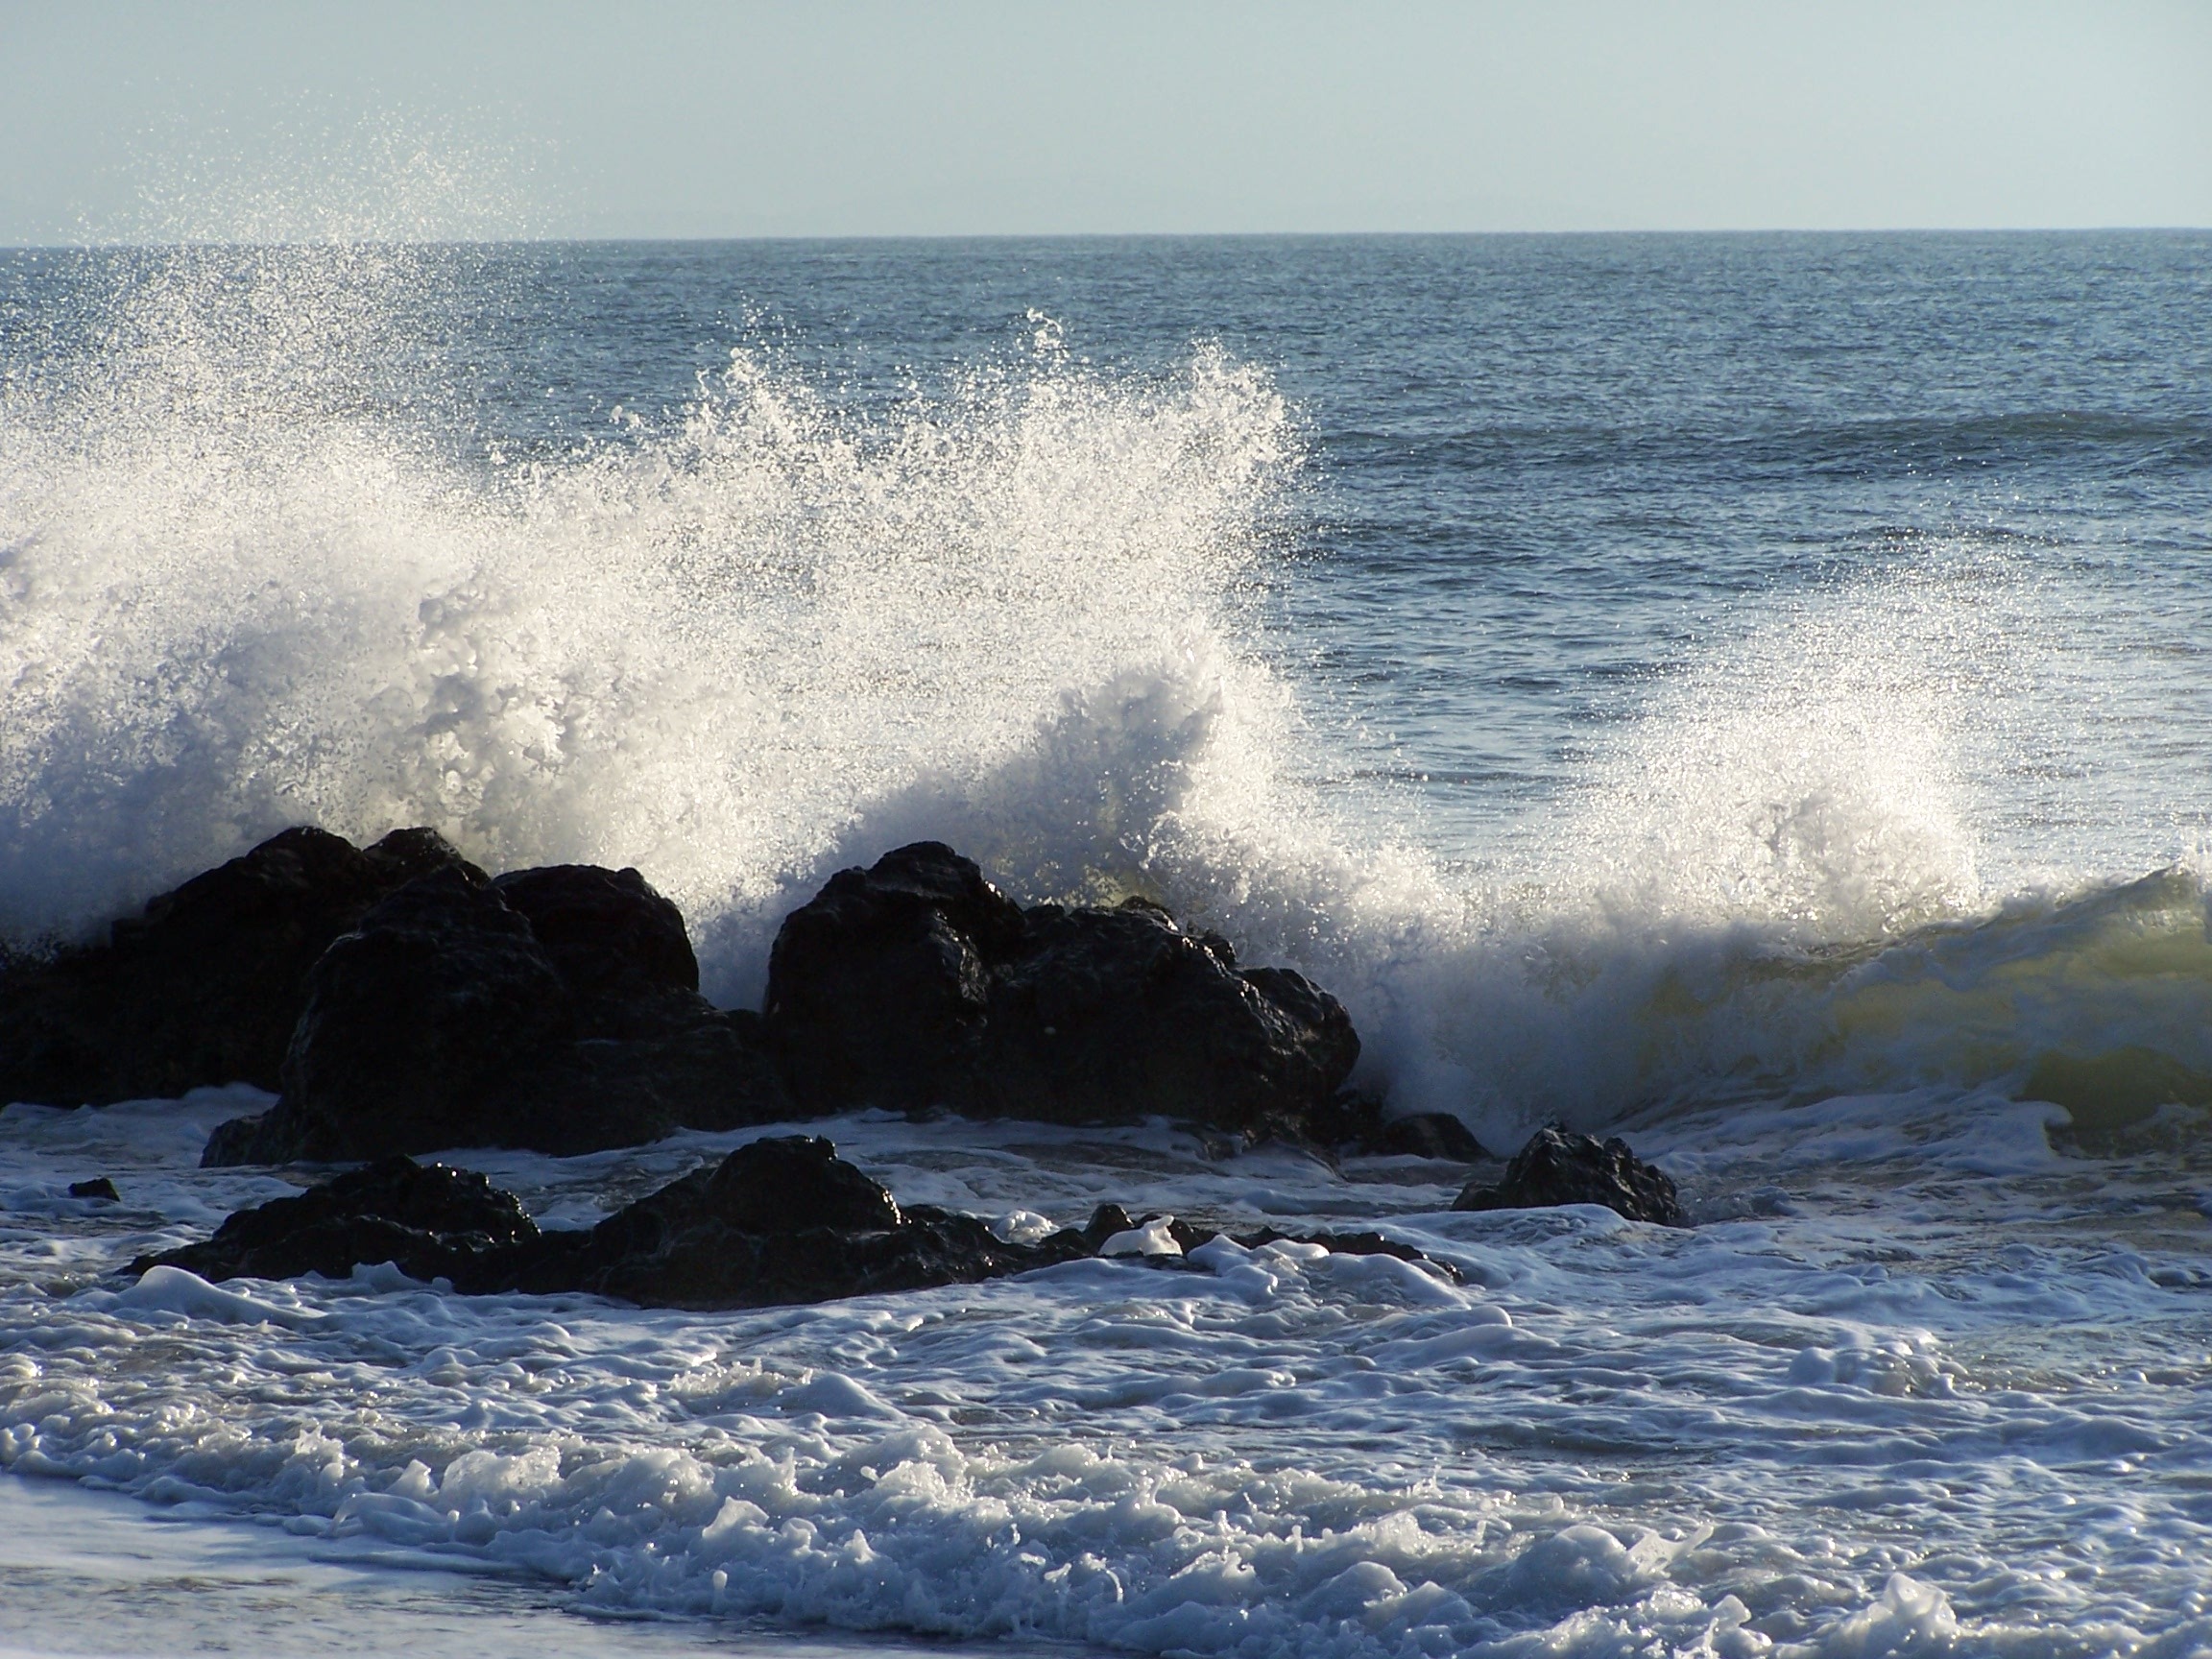
beach, sea, coast, water, rock, ocean, horizon, shore, wave, surf, surfing, spray, terrain, body of water, rocks, waves, sports, cape, water sport, wind wave, boardsport, surface water sports